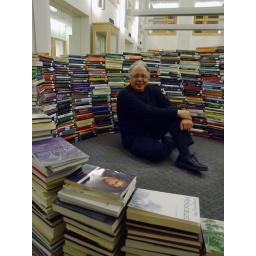
&amp;quot;the big red c&amp;quot; by buzz spector. part of the humanities book arts project.